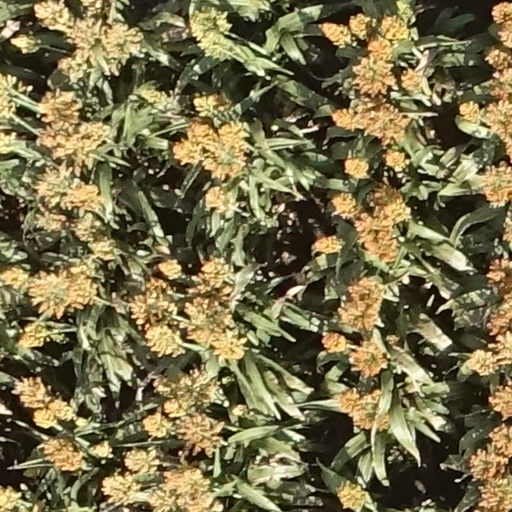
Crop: sorghum